NPR

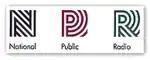
1990s logo

Delano Lewis, the president of C&P Telephone, left that position to become NPR's CEO and president in January 1994. Lewis resigned in August 1998. In November 1998, NPR's board of directors hired Kevin Klose, the director of the International Broadcasting Bureau, as its president and chief executive officer.